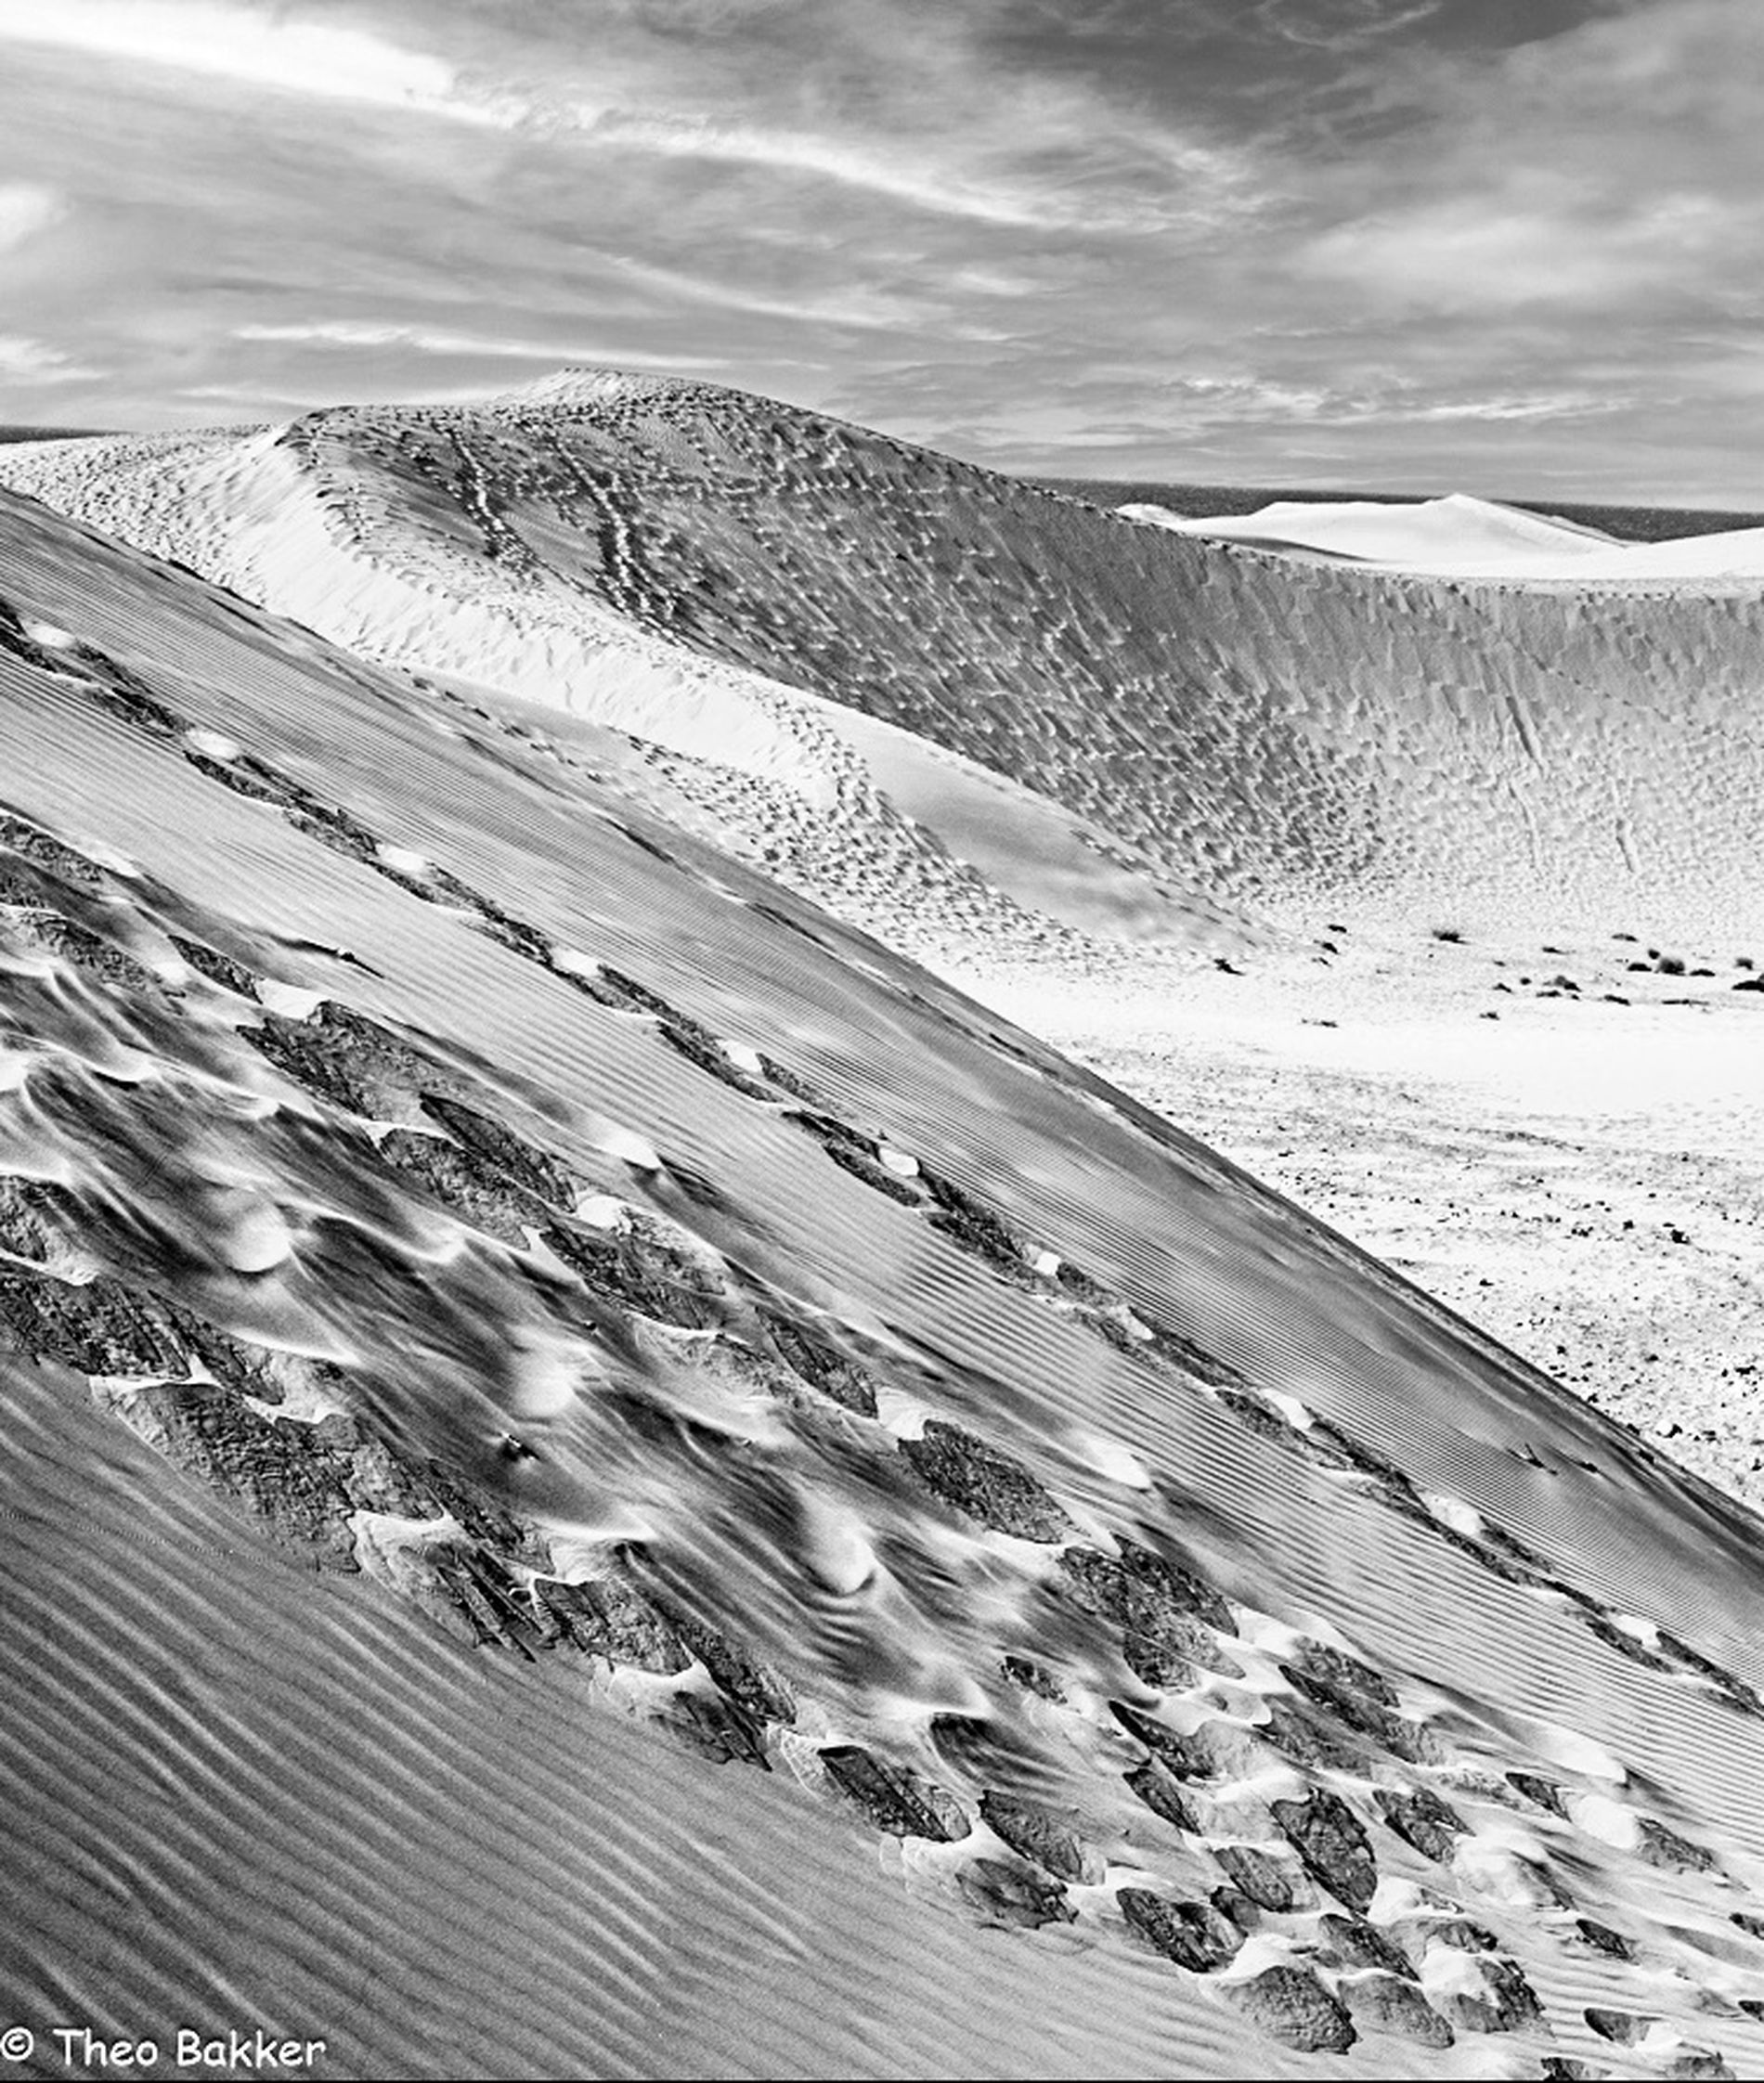
Sand Dune
The image shows a shot taken to sand dunes under a cloudy sky. the dunes are taking patterns by the movement of the wind making it look like a see of sand.
The image shows an eye level shot taken to sand dunes. Many patterns are formed on the sand due to the wind movement. The sky is cloudy as if a storm is about to come. the black and white filter is showing the high contrast between the light and shadows on the dune's patterns.
Labels: Dune, Nature, Outdoors, Sand, Desert, Scenery, Mountain, Slope, Mountain Range, Peak, Snow, sand dune, Sky